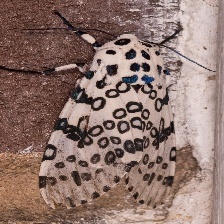
Species: GIANT LEOPARD MOTH